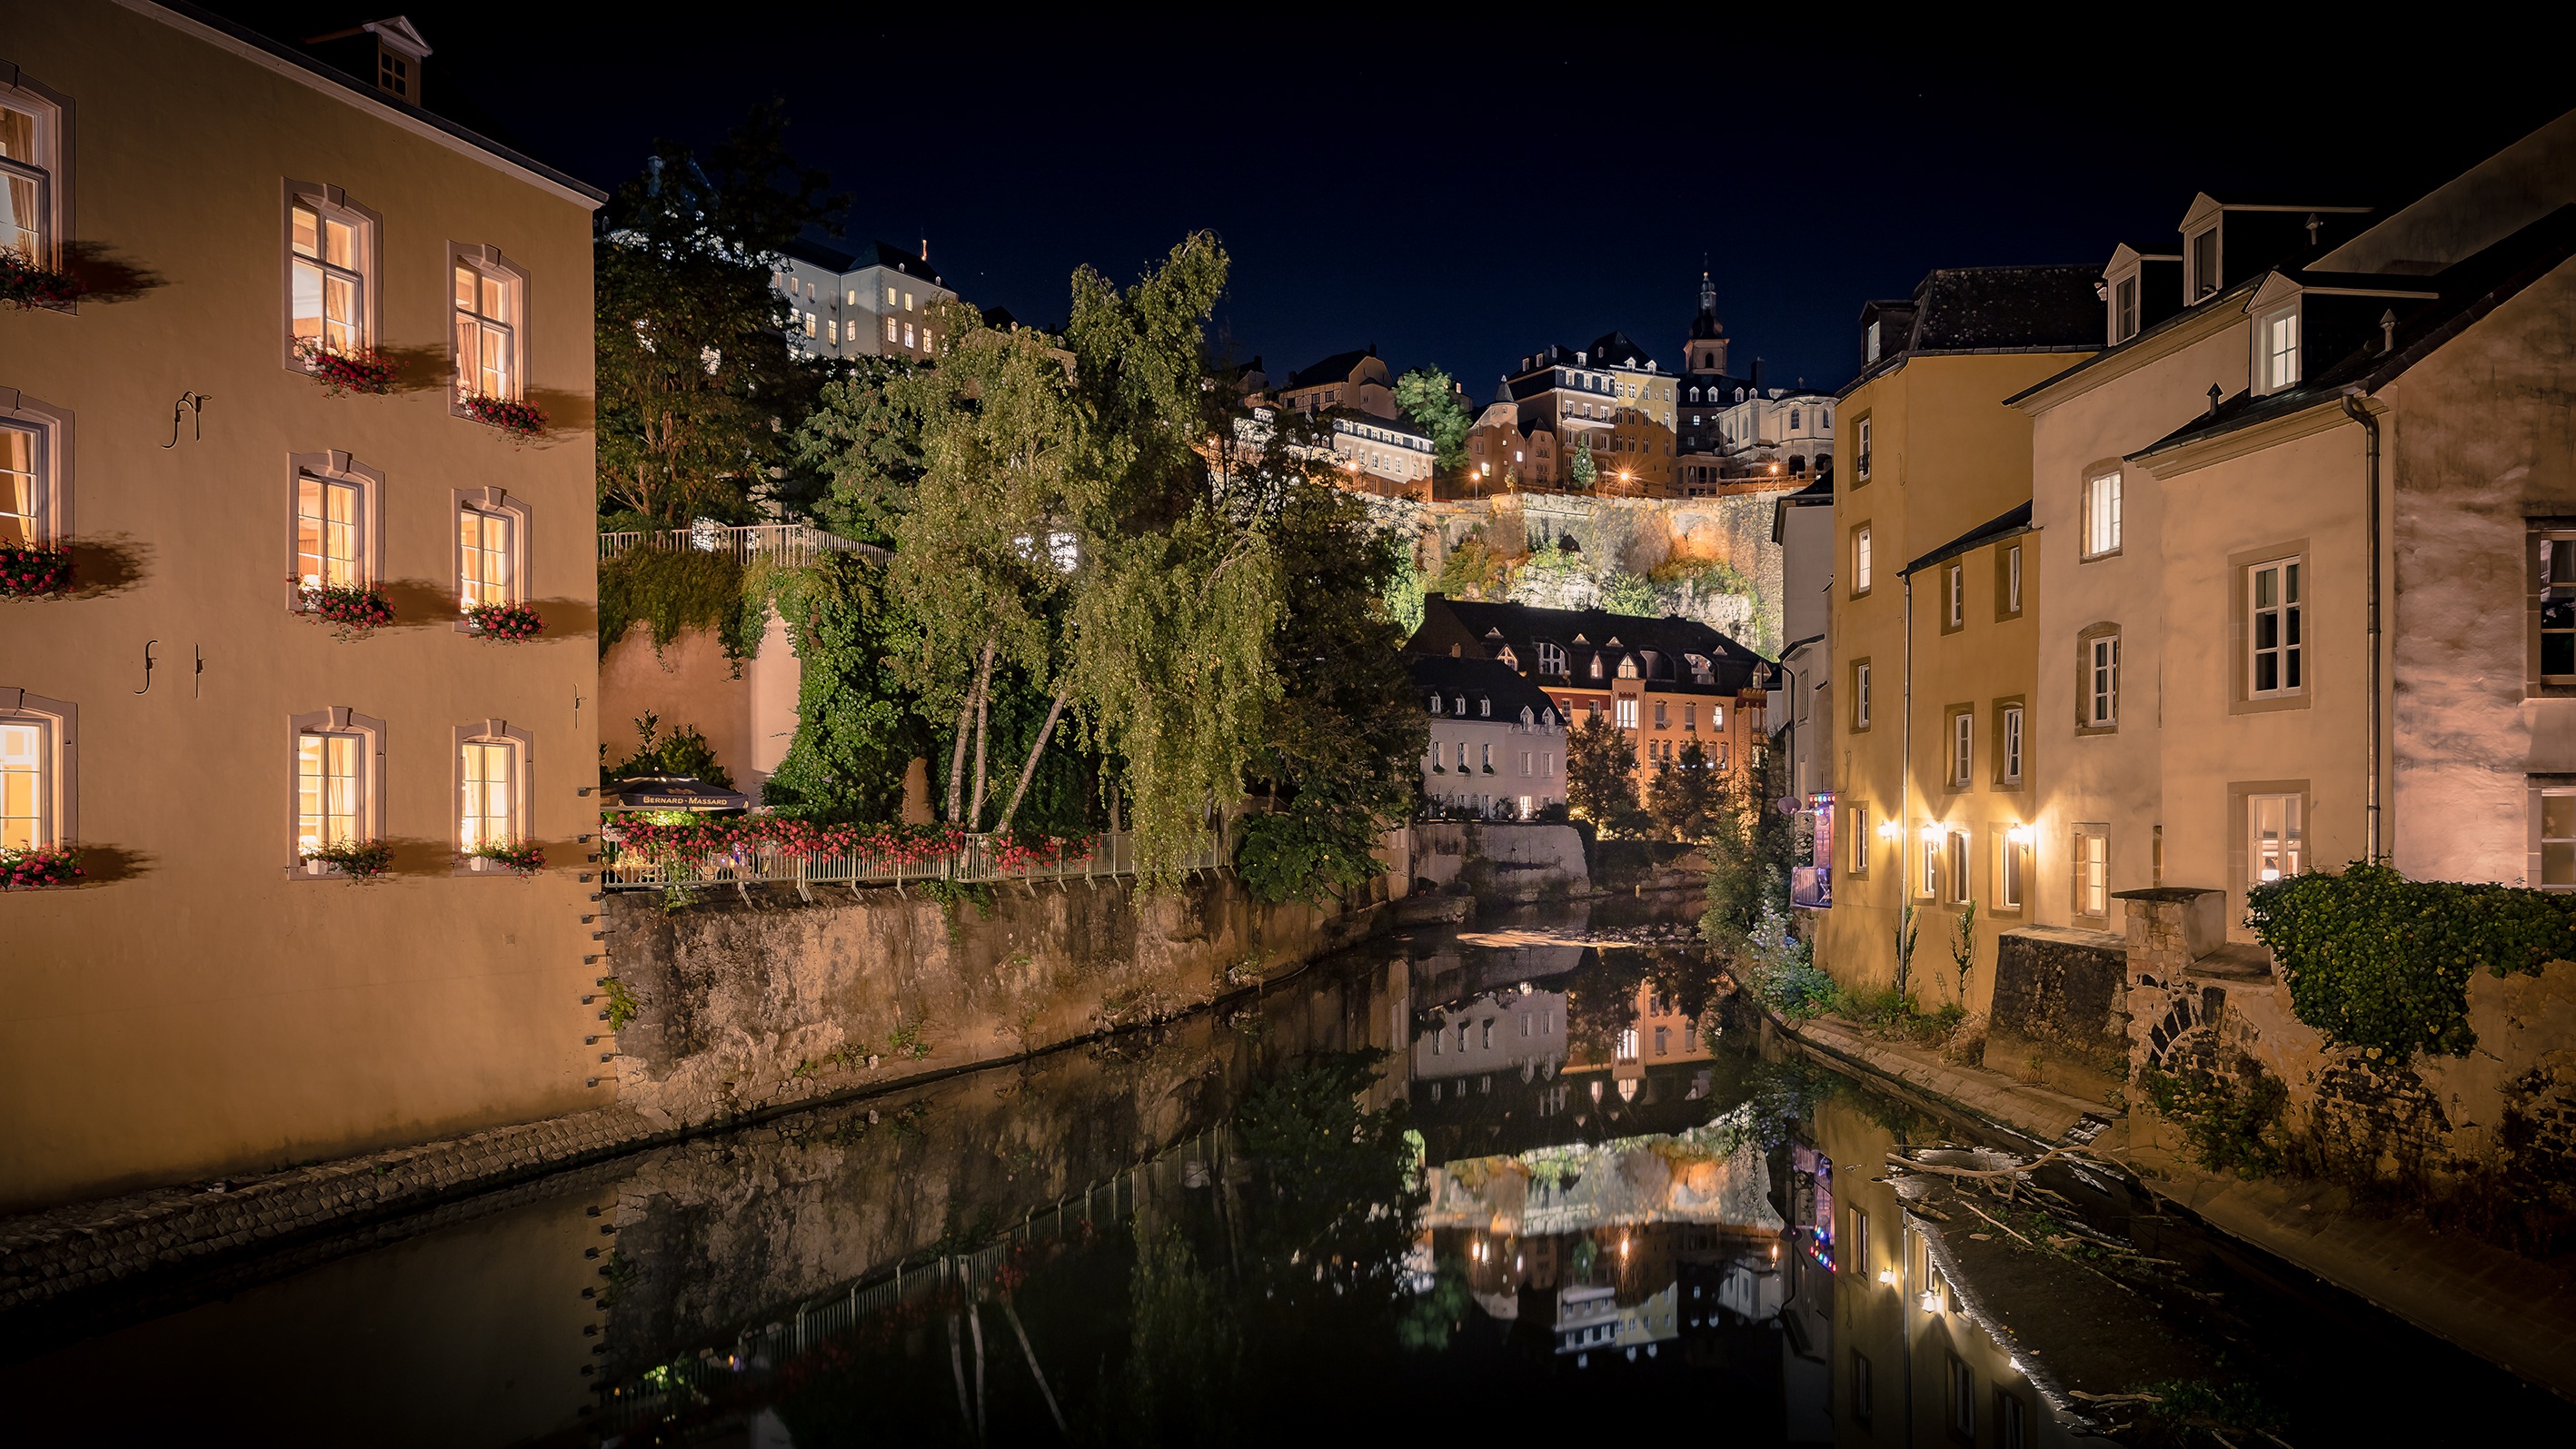
water, night, house, town, city, river, canal, cityscape, evening, reflection, waterway, luxembourg, estate, historically, neighbourhood, night photograph, urban area, human settlement